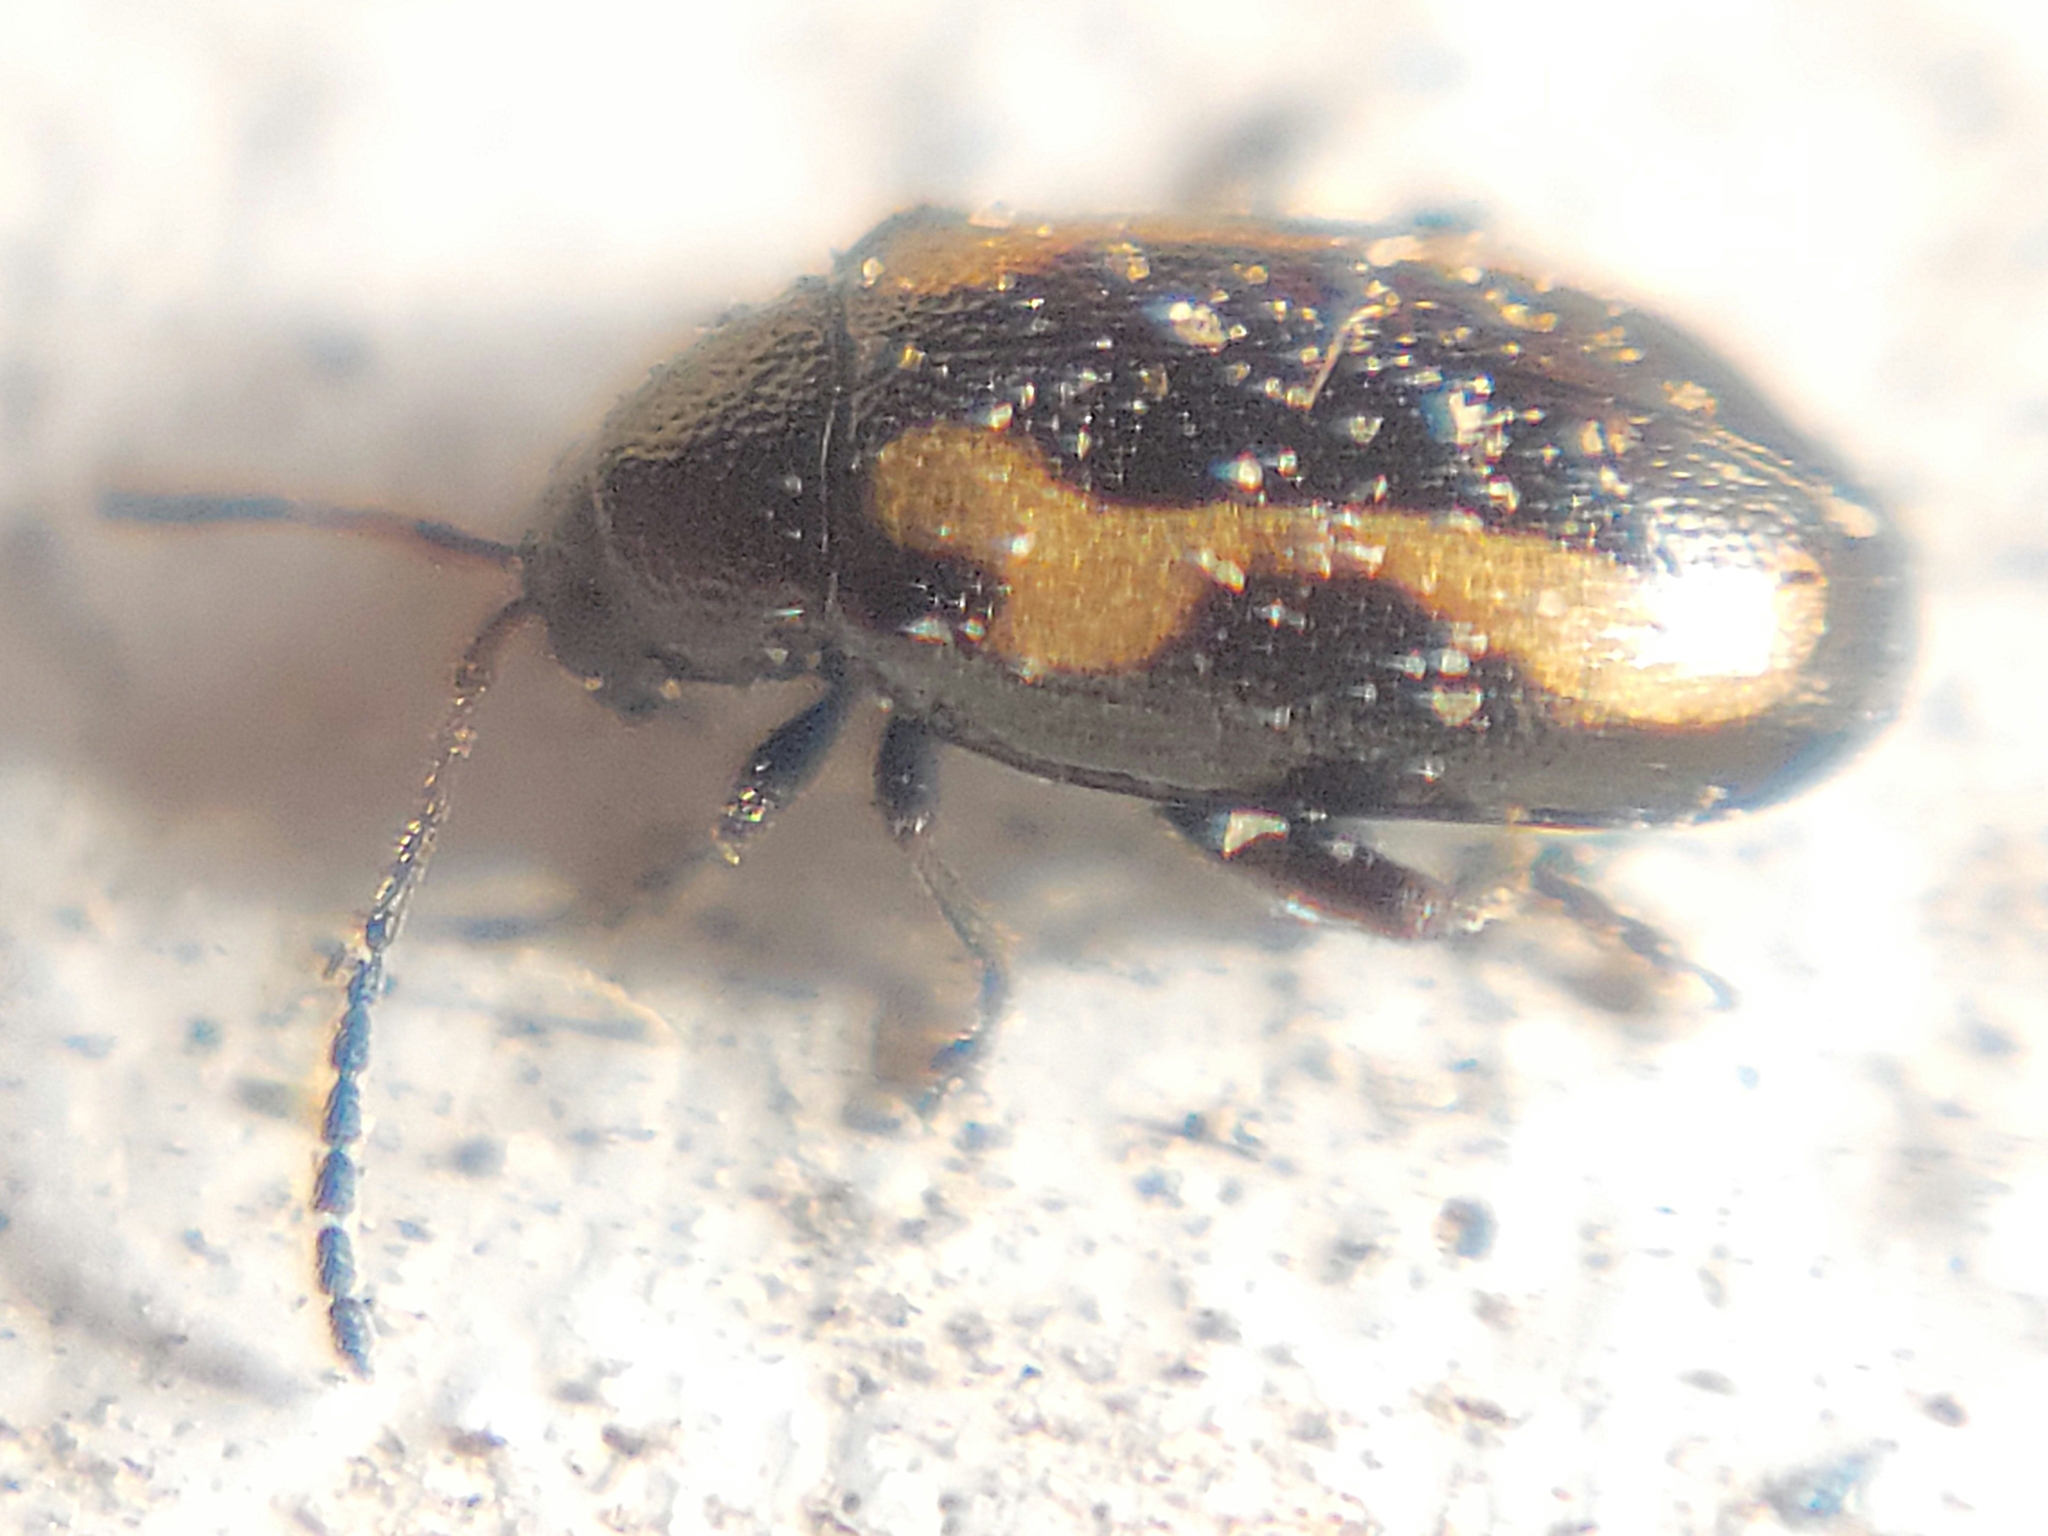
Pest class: striped_flea_beetle